Myomere

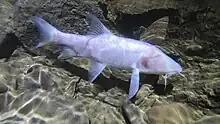
Gnathostome cavefish, like this mahseer ("Neolissochilus pnar") have myomeres visible through their translucent skin

There are three types of myomeres observed in fish-like chordates: amphioxine (lancelet), cyclostomine (jawless fish), and gnathostomine (jawed fish). All myomeres flex the body laterally into concavity to provide force for locomotion. Since myomeres are composed of multinucleated myofibers (contractile cells), force can be generated via muscle contraction that gets transmitted by the intricate connective tissue (myosepta) network.